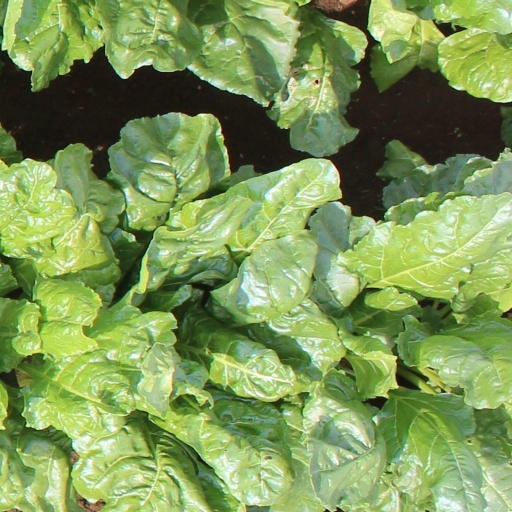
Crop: sugar beet